House of Boris and Tomo Bundalevski

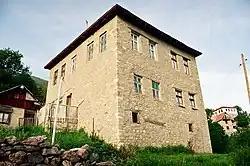

The House of Boris and Tomo Bundalevski is a historical house in Galičnik that is listed as Cultural heritage of North Macedonia. It is in ownership of the family of Bundalevski.